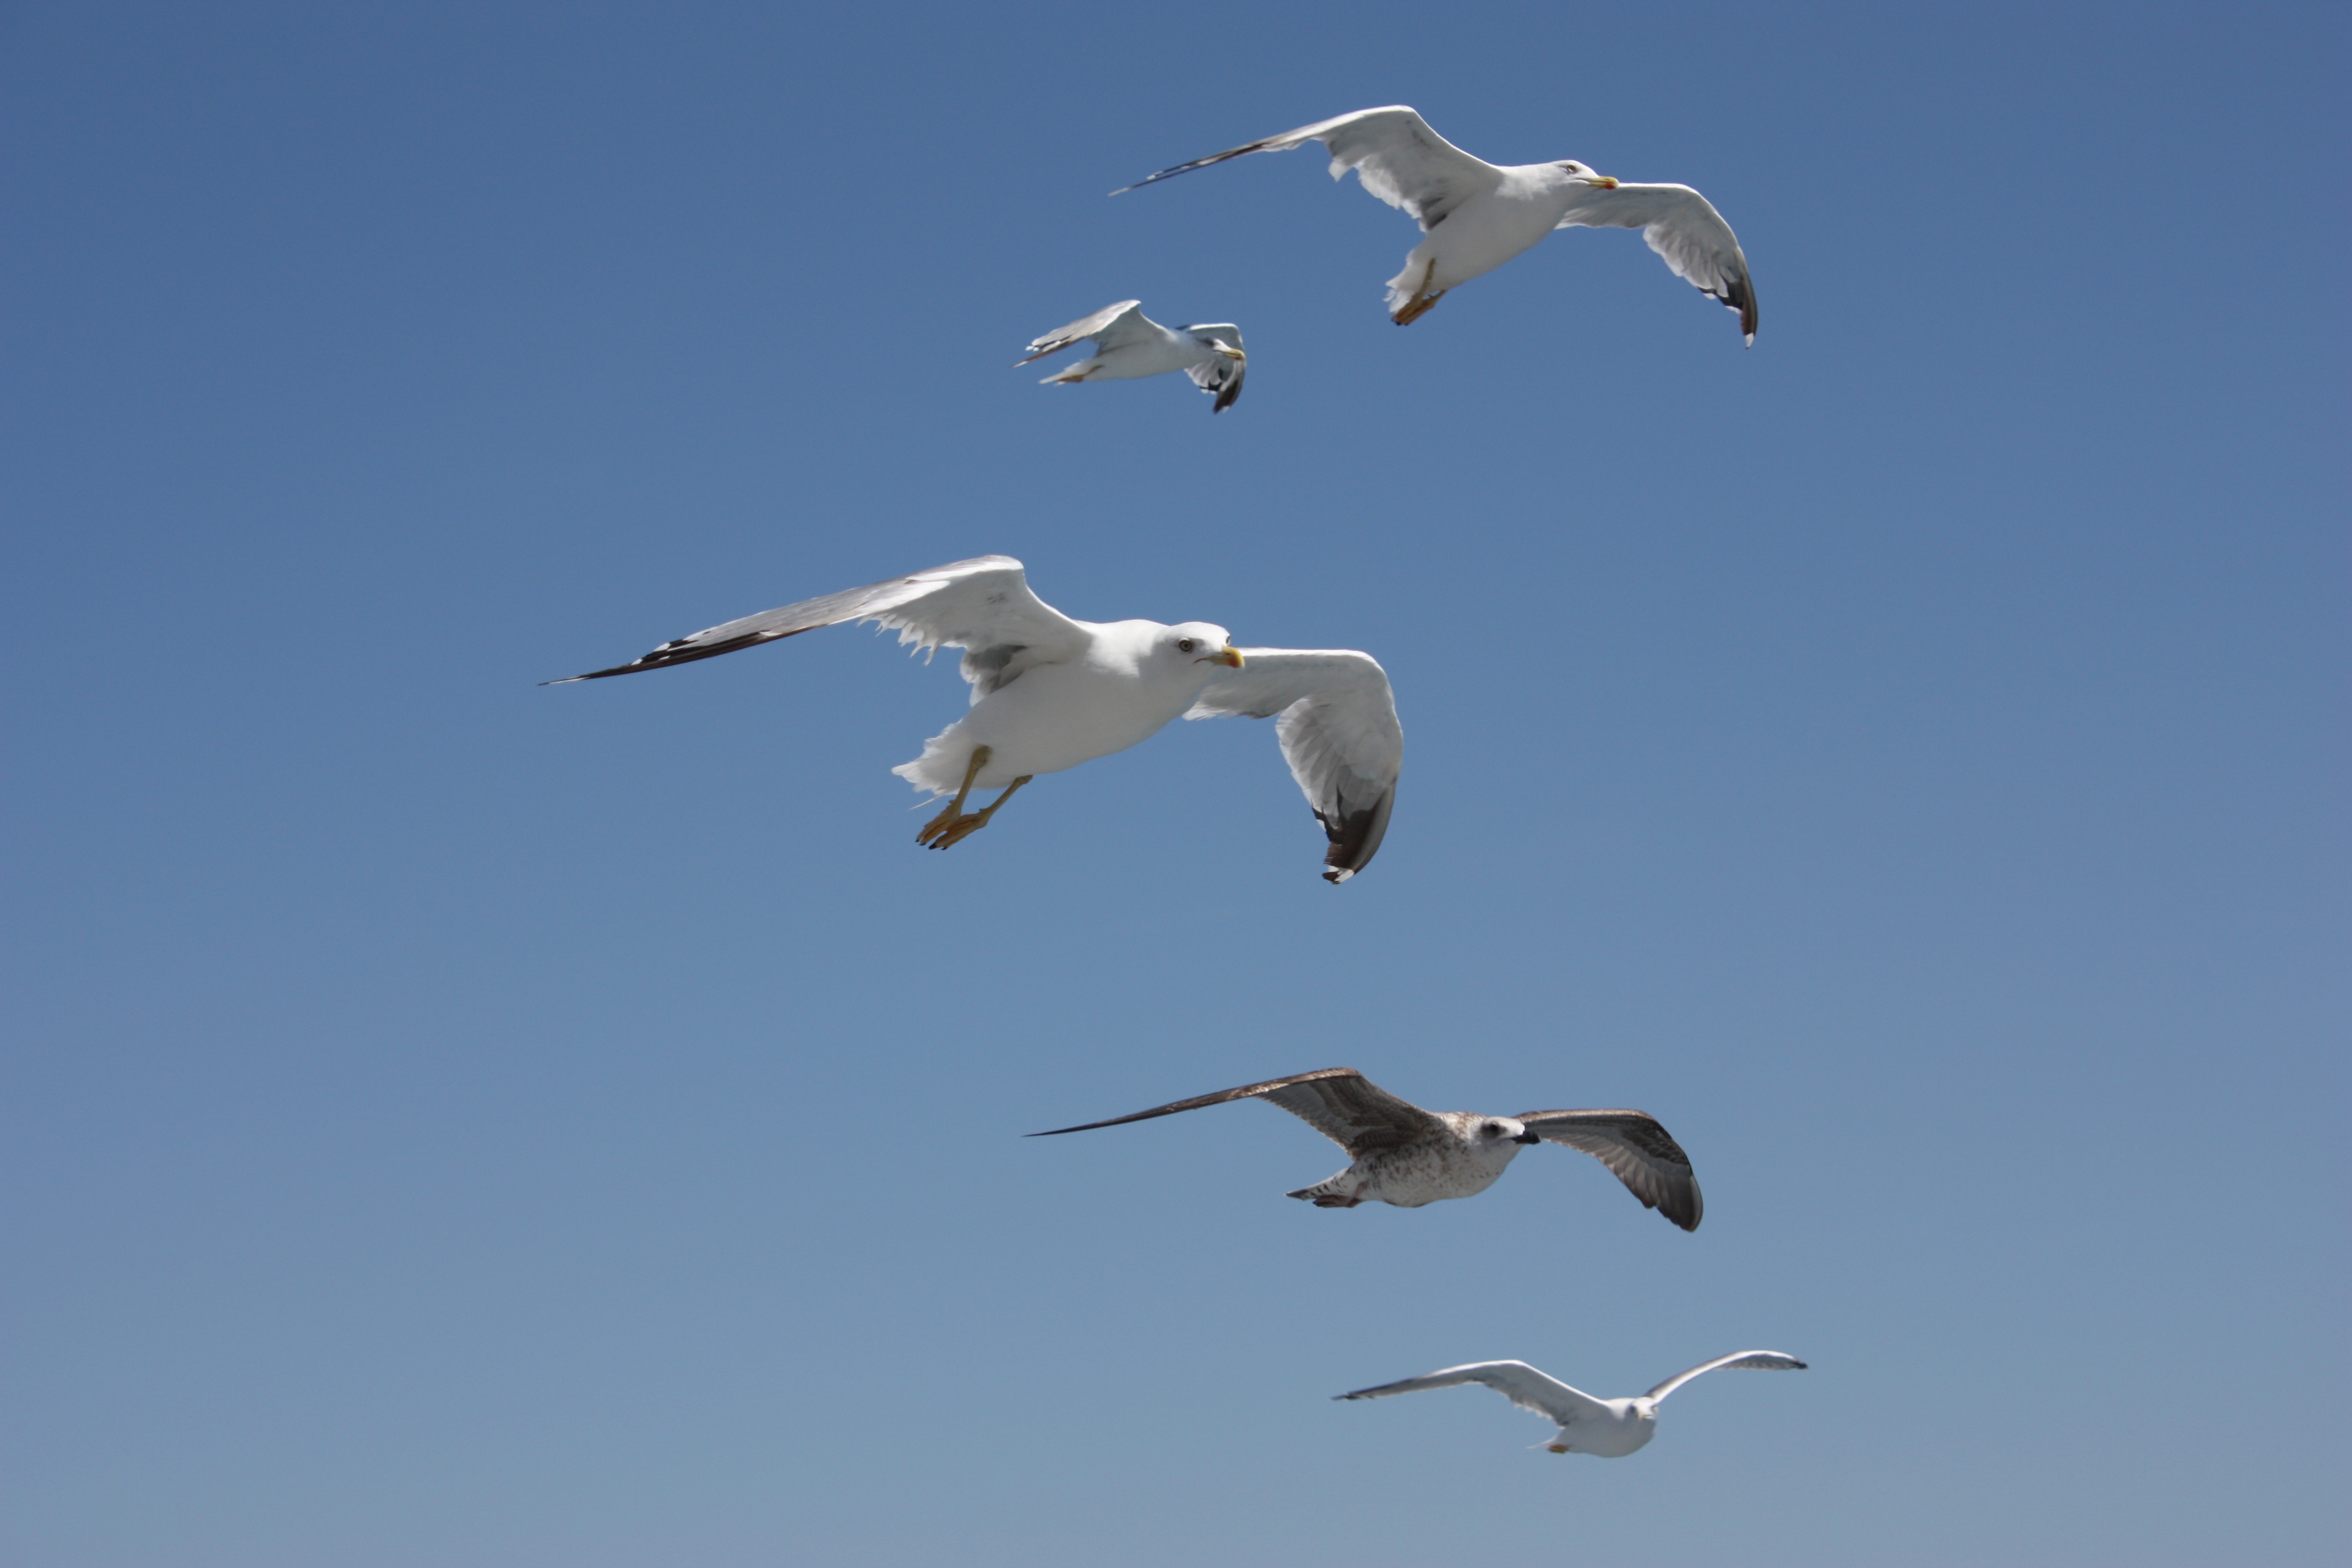
ocean, bird, wing, sky, white, seabird, flying, seagull, summer, wildlife, high, gull, beak, flight, blue, freedom, fauna, vertebrate, albatross, gannet, bird migration, charadriiformes, european herring gull, animal migration